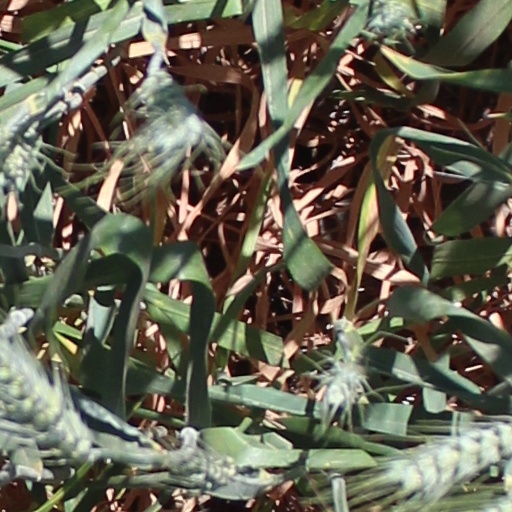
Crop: wheat